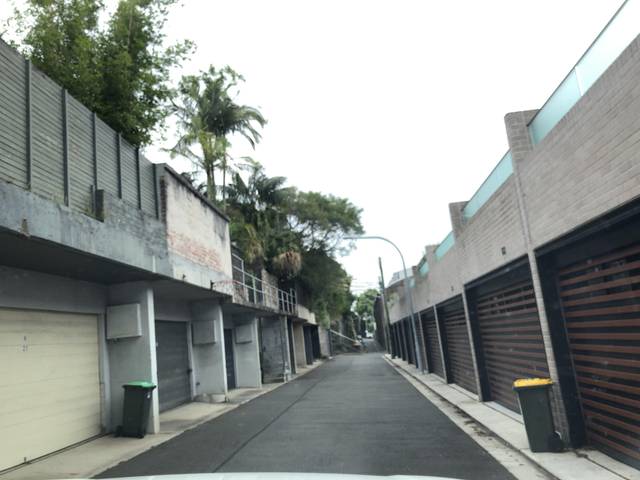
Region: Australia
Coordinates: -33.878, 151.192